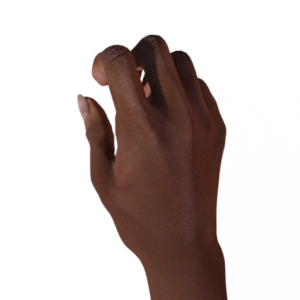
Label: rock